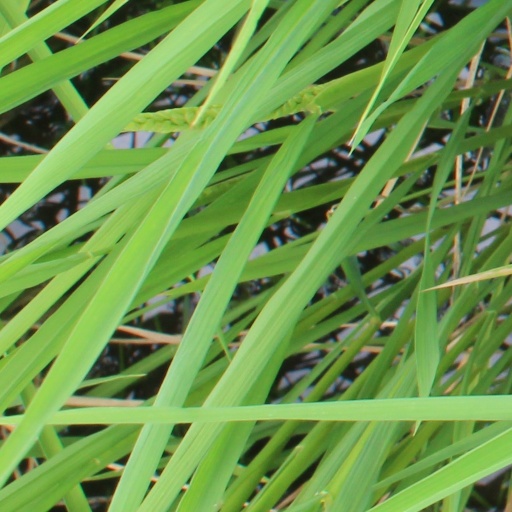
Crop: rice